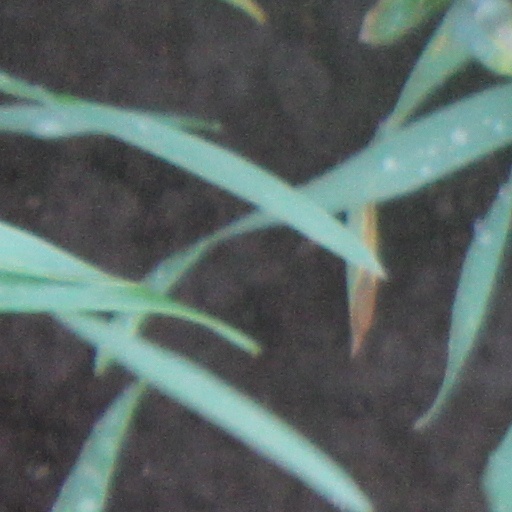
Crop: wheat